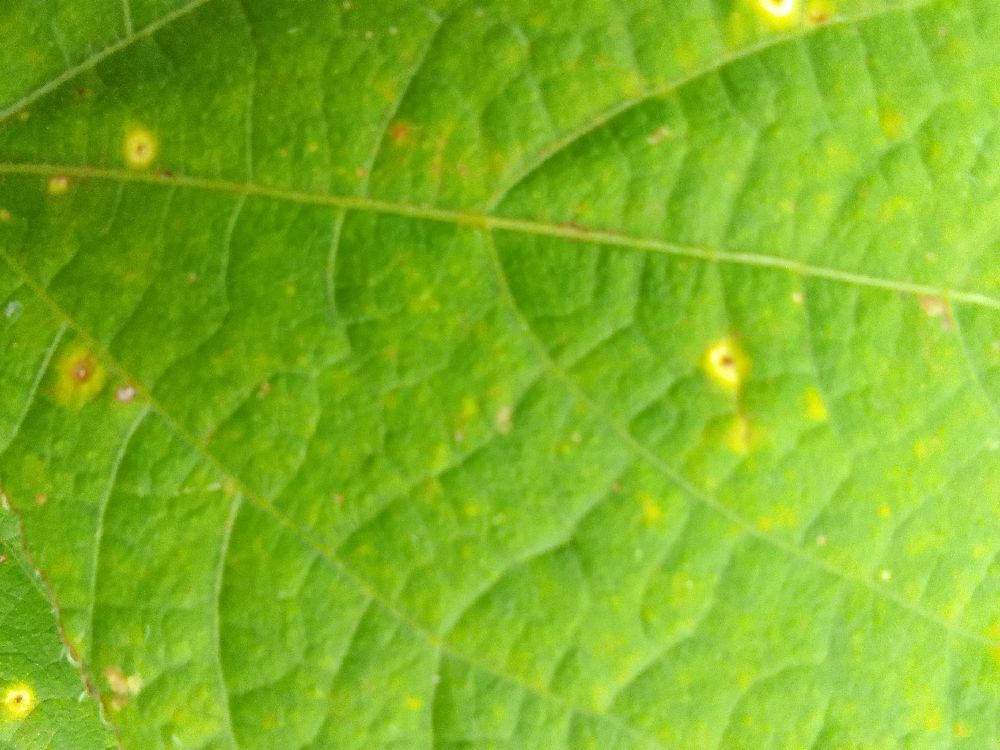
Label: rust